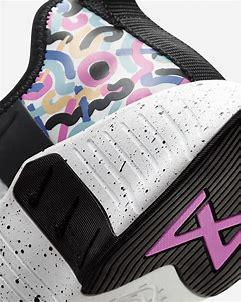
Brand: Nike
Model: Free Metcon 3